Death of Garry Hoy

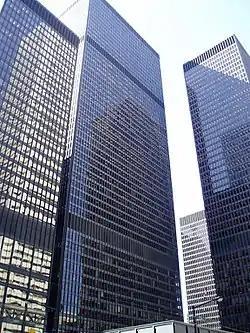
Three of the Toronto-Dominion Centre's towers: (left to right) the Ernst & Young Tower, TD Bank Tower, and TD North Tower. Hoy fell from the TD Bank Tower (known at the time as the Toronto Dominion Bank Tower).

Hoy was a popular partner and corporate and securities law specialist for the law firm of Holden Day Wilson in Toronto. While giving a tour of the Toronto-Dominion Centre to a group of dozens of articling students, he attempted to demonstrate the strength of the structure's window glass by slamming himself into a window. He had performed this stunt many times in the past, bouncing harmlessly off the glass. After one attempt with the same result, Hoy tried again, but the window separated from its frame, causing the intact window and Hoy to fall from the 24th floor, killing Hoy.